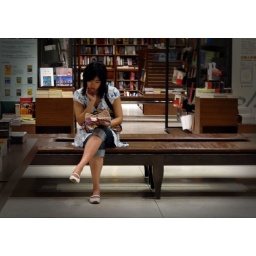
sitting in one of the prettiest, largest bookstores and reading her library book from home....